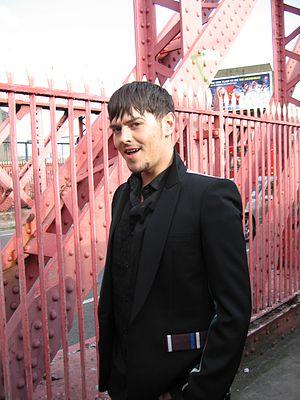
I'm a Celebrity… Get Me Out of Here ! est une émission de télé-réalité britannique importée dans le monde entier. En France, l'émission est connue sous le titre Je suis une célébrité, sortez-moi de là !.